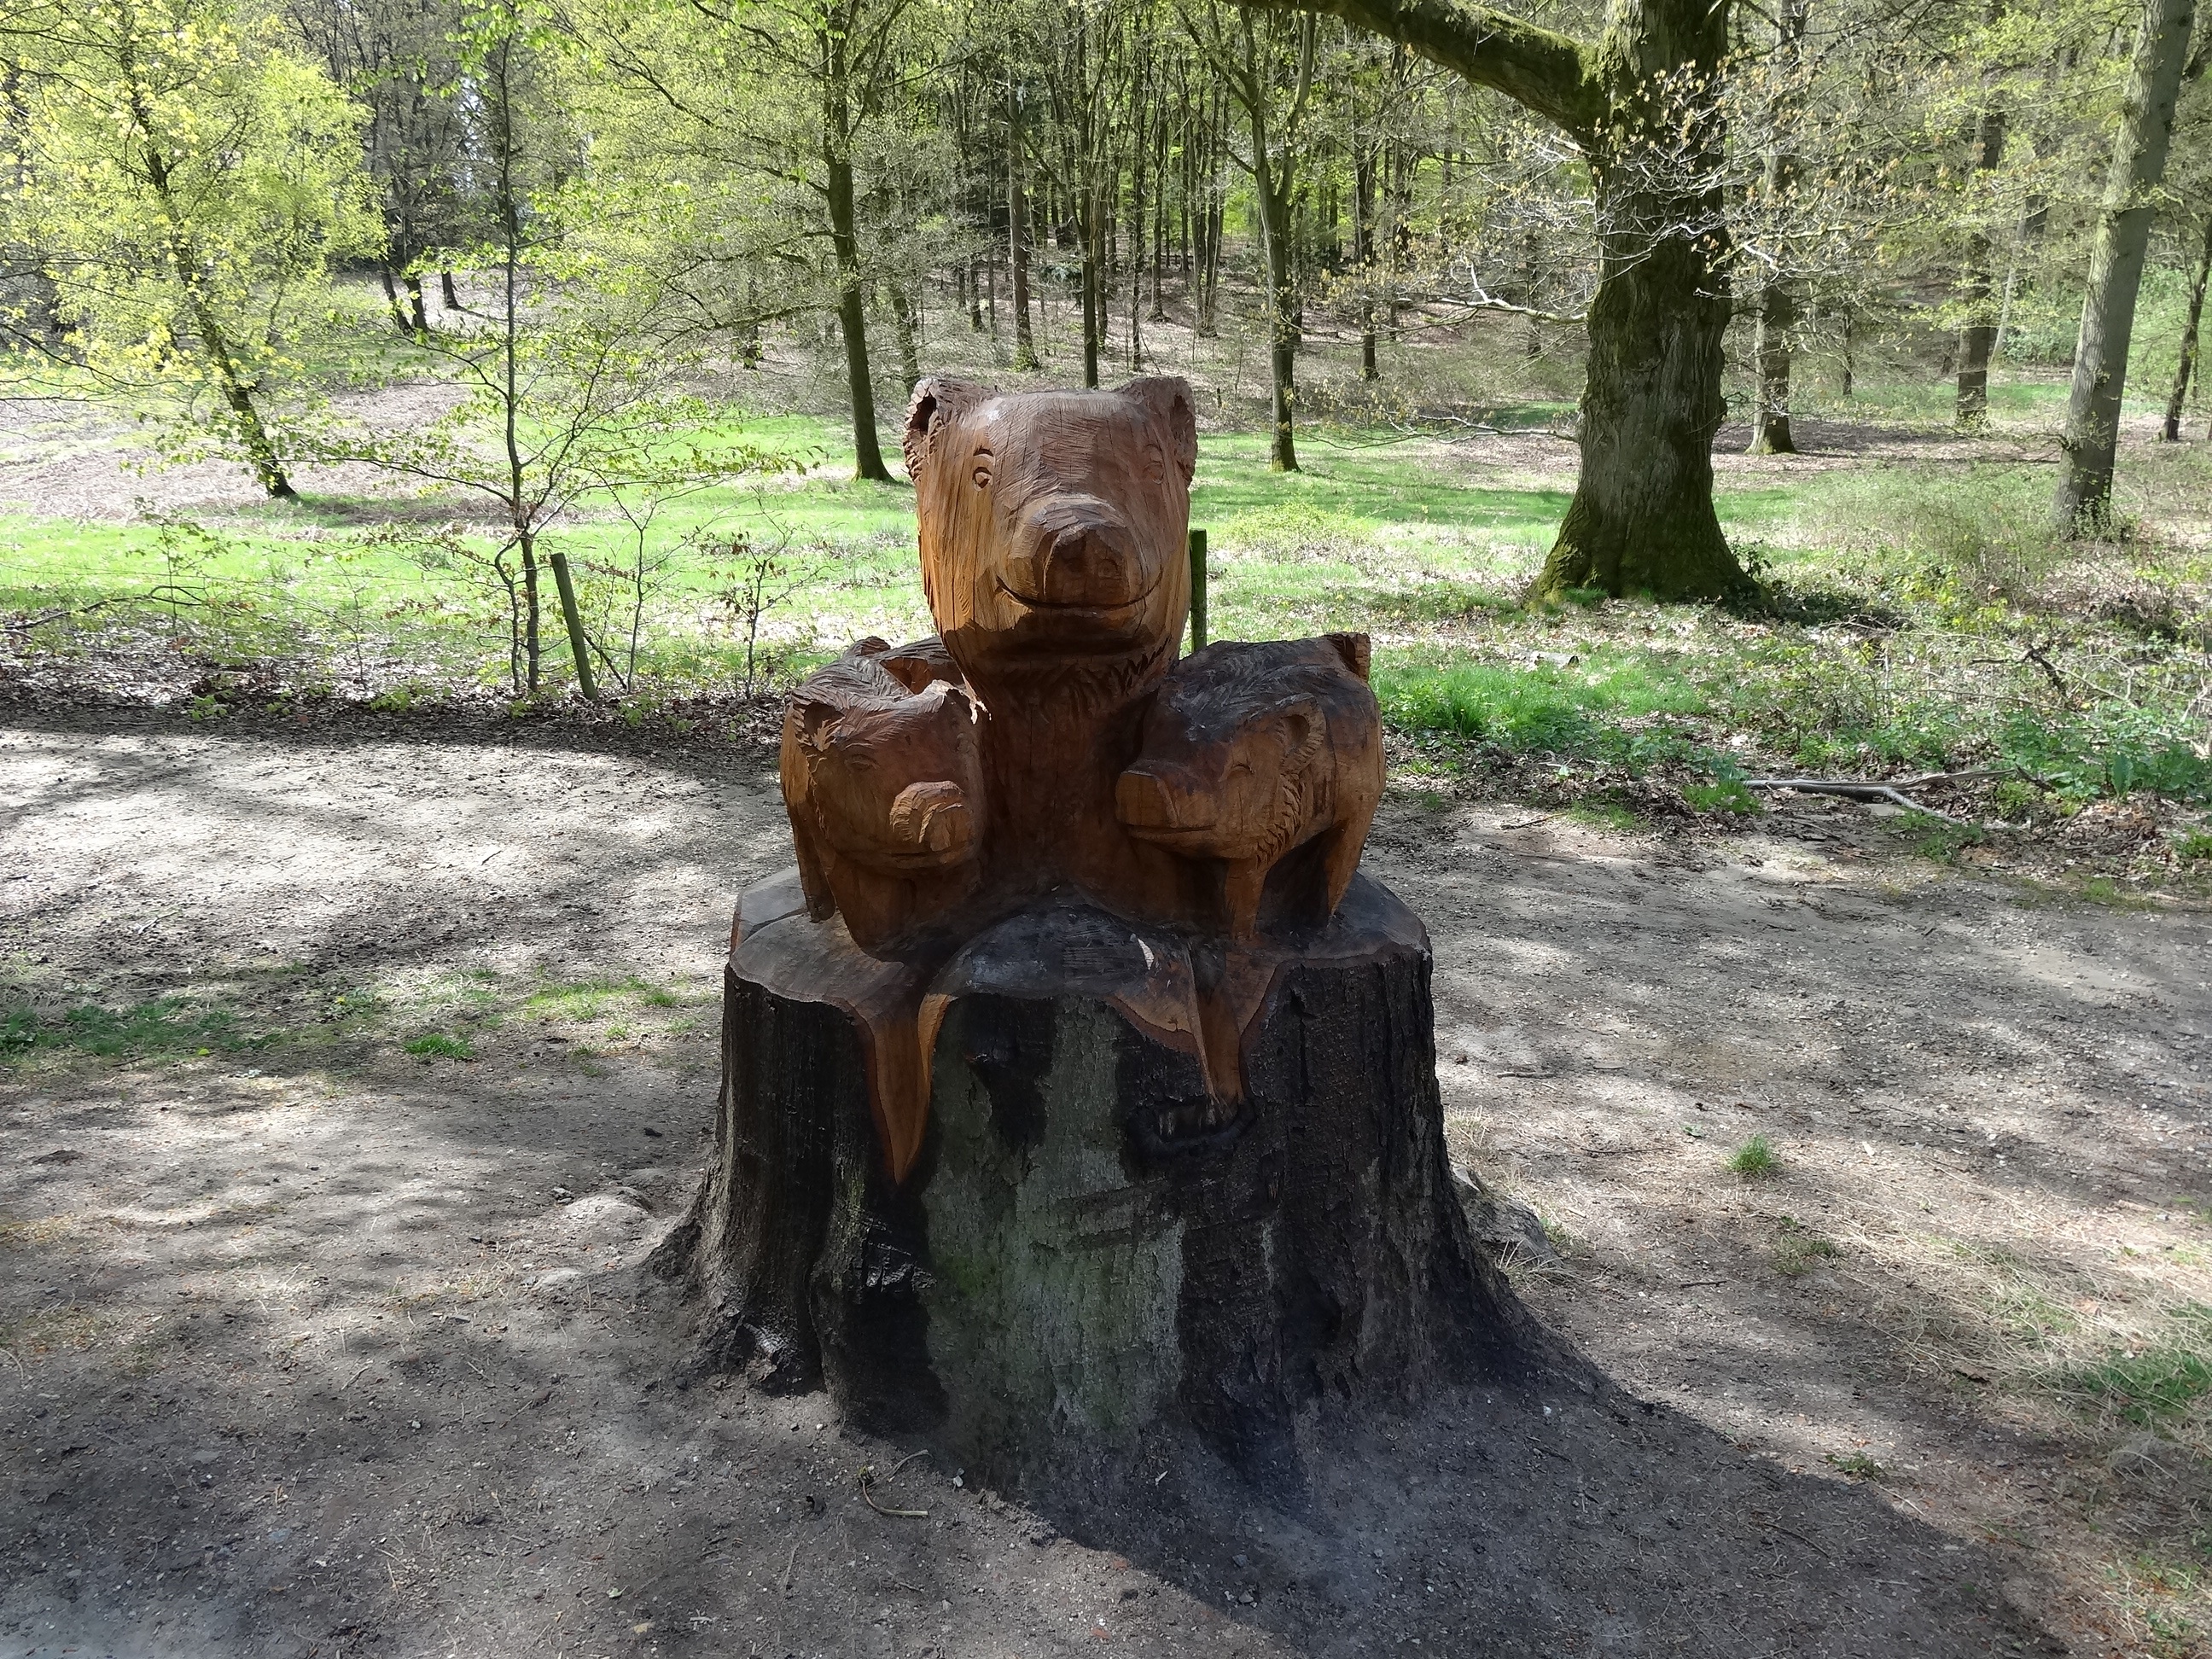
wood, animal, symbol, peaceful, calm, mammal, face, sculpture, art, netherlands, animals, pigs, piglets, image, pig, purity, work of art, veluwezoom, chainsaw carving, houtsijwerk, posbank